Prose poetry

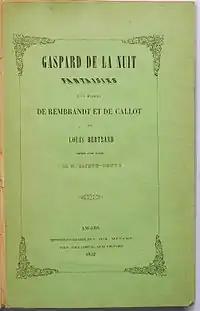
"Gaspard de la Nuit" (1842) by Aloysius Bertrand, one of the first western instances of prose poetry.

Prose poetry is poetry written in prose form instead of verse form while otherwise deferring to poetic devices to make meaning.